Henry Lytton

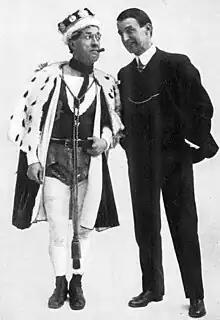
Lytton, r, with Walter Passmore in "The Earl and the Girl" (1903)

Lytton was called to London in 1897 to play King Ferdinand in the new Savoy opera, "His Majesty". He was an emergency replacement for Grossmith who had returned to the Savoy after nine years to star in the piece, but had withdrawn from the production in the first week of the run, pleading ill health. Lytton's performance won critical approval, but the piece did not please the public and was withdrawn after sixty-one performances. Such comedy as there was in "His Majesty" was given to the performer Walter Passmore. He had succeeded Grossmith as the Savoy's principal comedian and was principal exponent of the patter roles there until 1903. After "His Majesty" closed, Lytton remained in the Savoy company – joined the following year by his wife – playing a wide range of other baritone roles, from comic to romantic and serious. His only patter role during this period was Major General Stanley in a revival of "The Pirates of Penzance" (1900), in which Passmore took the part of the Sergeant of Police.